Masikoro

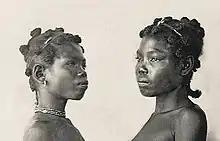
Masikoro girls

The Masikoro are a group of farmers and herders who inhabit areas surrounding the Mikea Forest, a patch of mixed spiny forest and dry deciduous forest along the coast of southwestern Madagascar in Toliara Province. Along with Vezo and Mikea, the Masikoro are Sakalava people, the difference being that Masikoro are of the land, Vezo are of the sea, and Mikea are of the forest.